William Silas Spanton

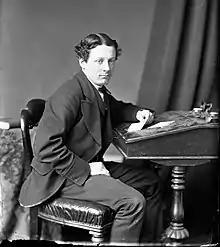
William Silas Spanton c1890

William Silas Spanton (1845 – 27 December 1930) was a British artist, art historian and photographer based in Bury St Edmunds in Suffolk.